Duquesne Club

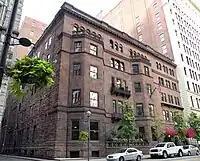
Duquesne Club Building, built in 1887

The Duquesne Club was founded in 1873. Its first president was John H. Ricketson. The club's present home, a Romanesque structure designed by Longfellow, Alden & Harlow on Sixth Avenue in downtown Pittsburgh, was opened in 1890; an addition designed by Janssen & Cocken that included a garden patio, barbershop, and new kitchens was constructed in 1931. The building achieved landmark status from the Pittsburgh History and Landmarks Foundation in 1976, and was added to the National Register of Historic Places in 1995.